Physetica sequens

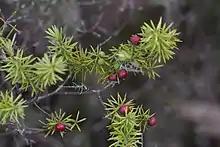
"Leptecophylla juniperina", a larval host species of "P. sequens".

Larvae of this species have been successfully reared on "Leucopogon fasciculatus" and "Leptecophylla juniperina". Adults of "P. sequens" have been witnessed feeding on the flowers of as well as pollinating "Dracophyllum acerosum".